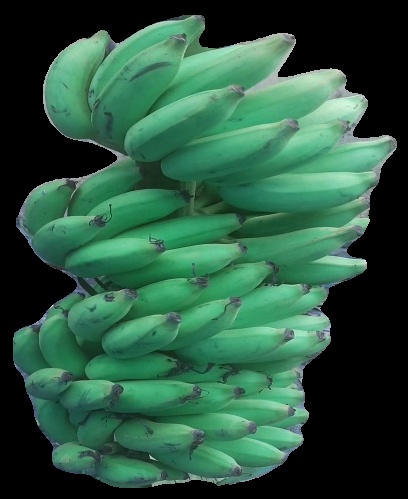
Variety: elakki-bale
Grade: grade2